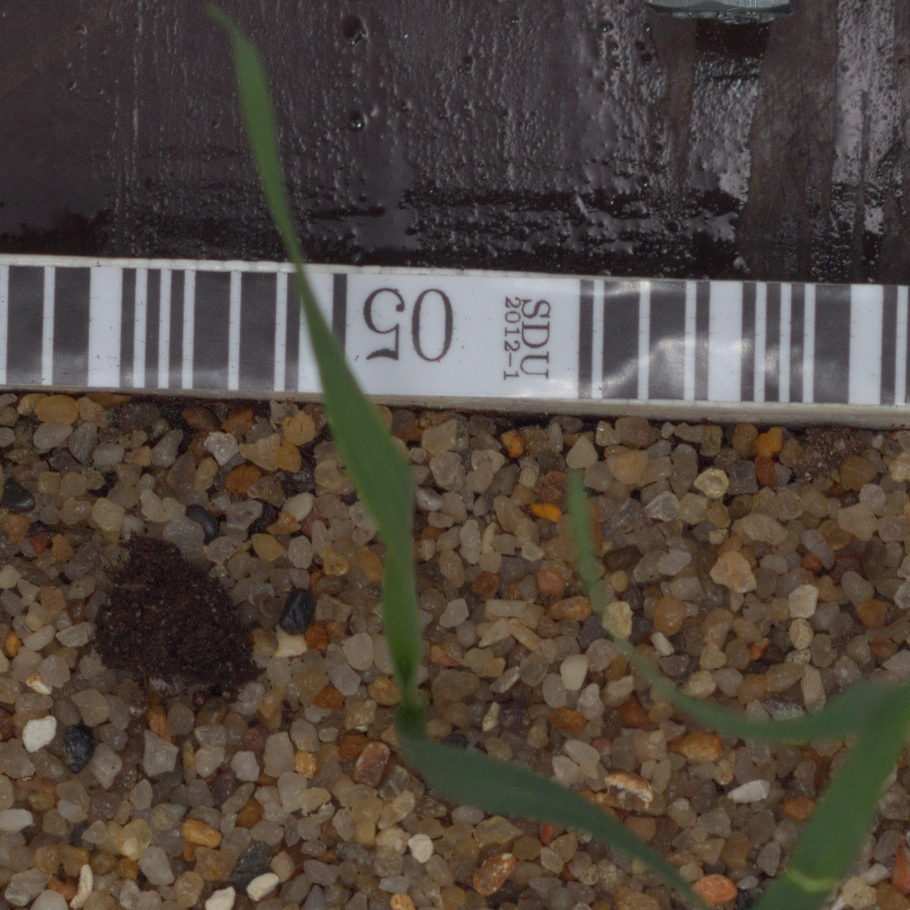
Label: common_wheat